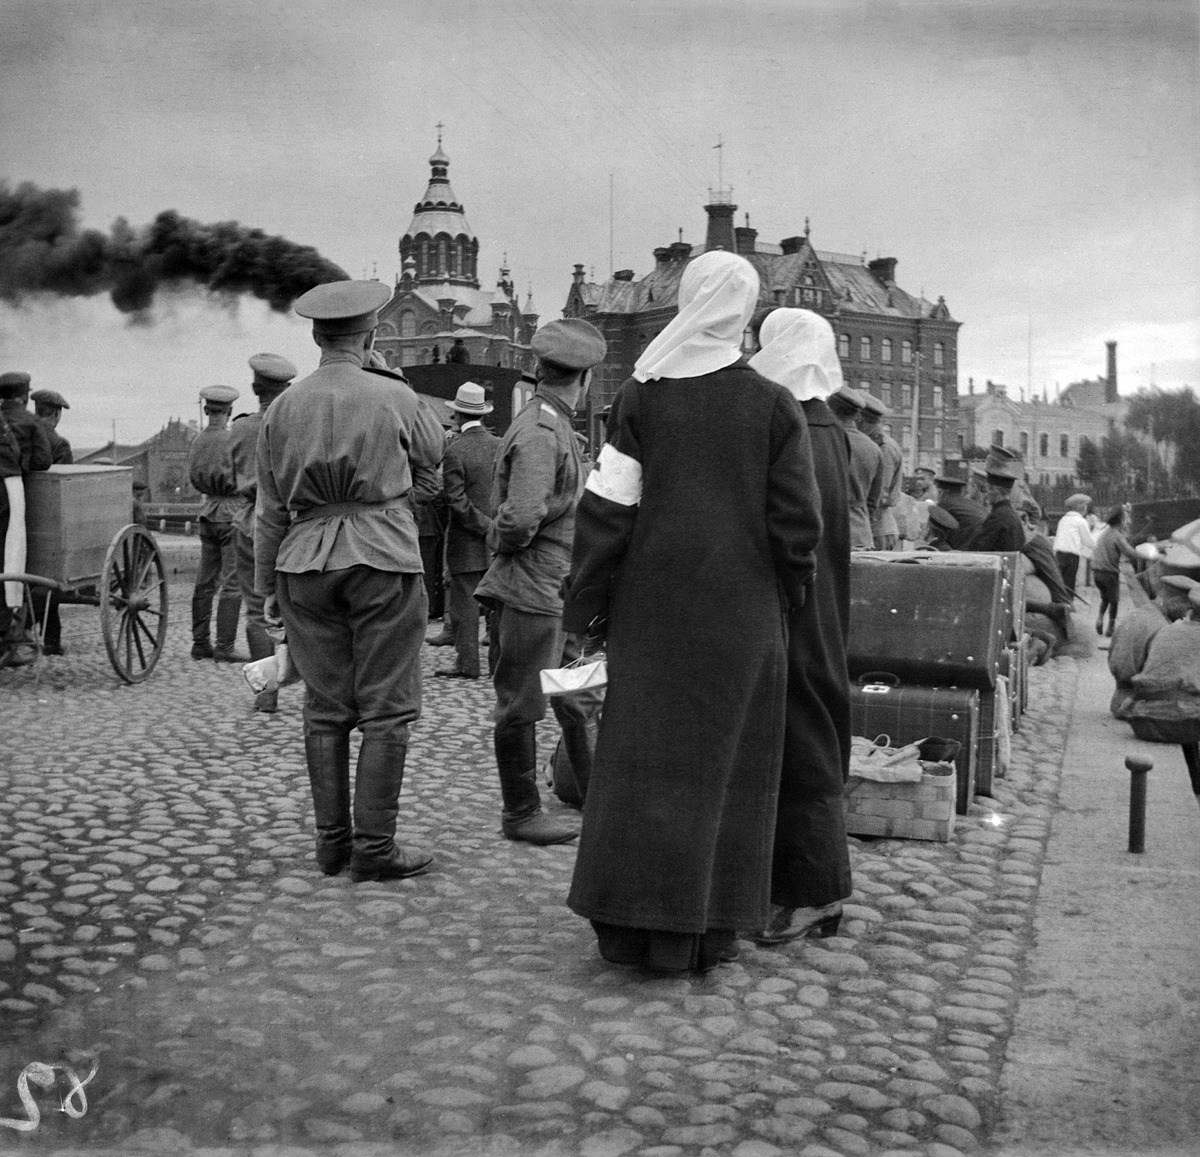
Ensimmäinen maailmansota
sisällön kuvaus: Ensimmäinen maailmansota. Punaisen Ristin sairastarpeiden kuljetusta Viaporiin

(= Suomenlinna). mustavalkoinen
Kuvaaja: Timiriasew, Ivan, valokuvaaja
Ajankohta: kuvausaika 1914
Paikka: Suomi, Uusimaa, Helsinki, Kaartinkaupunki Helsinki, Kauppatori. Keisariluodon laituri
Aiheet: Punainen Risti, sodat, ensimmäinen maailmansota, järjestöt kansainväliset järjestöt, sotilaat, sairaanhoitajat, kuljetus